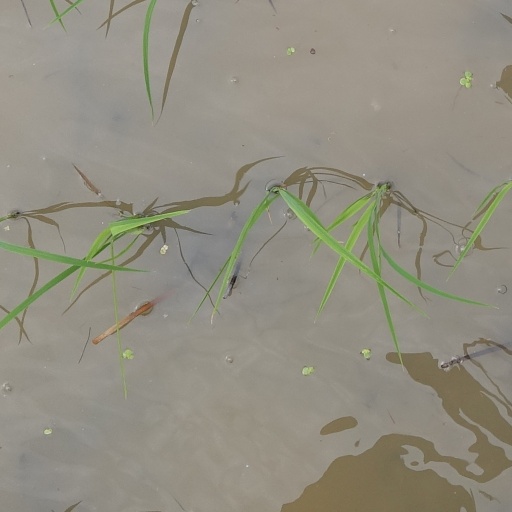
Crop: rice